Latin America

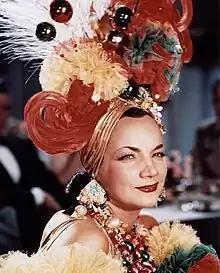
Brazilian singer Carmen Miranda helped popularize samba internationally.

Mexican cinema began in the silent era from 1896 to 1929 and flourished in the Golden Era of the 1940s. It boasted a huge industry comparable to Hollywood at the time, with stars such as María Félix, Dolores del Río, and Pedro Infante. In the 1970s, Mexico was the location for many cult horror and action movies. More recently, films such as "Amores Perros" (2000) and "Y tu mamá también" (2001) enjoyed box office and critical acclaim and propelled Alfonso Cuarón and Alejandro González Iñárritu to the front rank of Hollywood directors. Iñárritu in 2010 directed "Biutiful" and "Birdman" (2014), Alfonso Cuarón directed "Harry Potter and the Prisoner of Azkaban" in 2004 and "Gravity" in 2013. A close friend of both, Guillermo del Toro, a top rank Hollywood director in Hollywood and Spain, directed "Pan's Labyrinth" (2006) and produced "El Orfanato" (2007). Carlos Carrera ("The Crime of Father Amaro)", and screenwriter Guillermo Arriaga are also some of the best known modern Mexican film makers. "Rudo y Cursi" released in December (2008) in Mexico, was directed by Carlos Cuarón.